Piano music of Gabriel Fauré

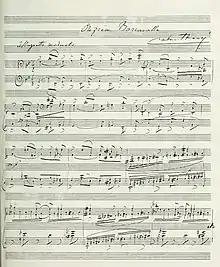
Manuscript of the opening of the eleventh barcarolle

Dedicated to Madame Léon Blum, the tenth barcarolle stays more closely within conventional tonality than its predecessor, "with a certain sedate gravity ... the monotony appropriate to a grey evening" (Koechlin). The melancholy theme is reminiscent of Mendelssohn's Venetian themes from "Songs Without Words", but is developed in a way characteristic of Fauré, with "increasingly animated rhythms and, at certain points, excessively complex textures" (Nectoux).